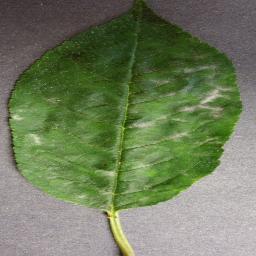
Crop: cherry
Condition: (including_sour)_powdery_mildew